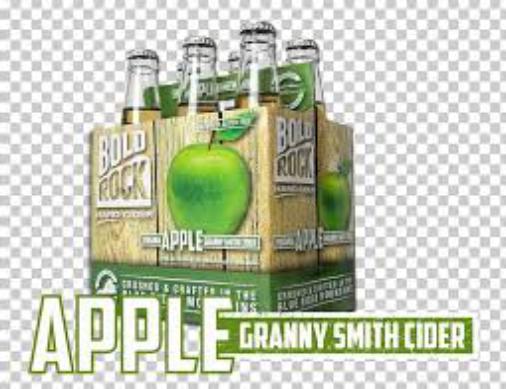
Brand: Bold Rock Hard Cider
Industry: Food